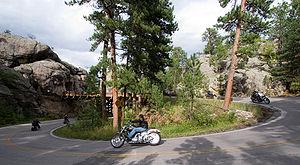
La route appelée Iron mountain road est une portion de la U.S. Route 16A située dans le Dakota du Sud aux États-Unis dans la région des Black Hills. Elle a été créée par le sénateur Peter Norbeck comme une route touristique reliant Custer à Keystone.